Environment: real
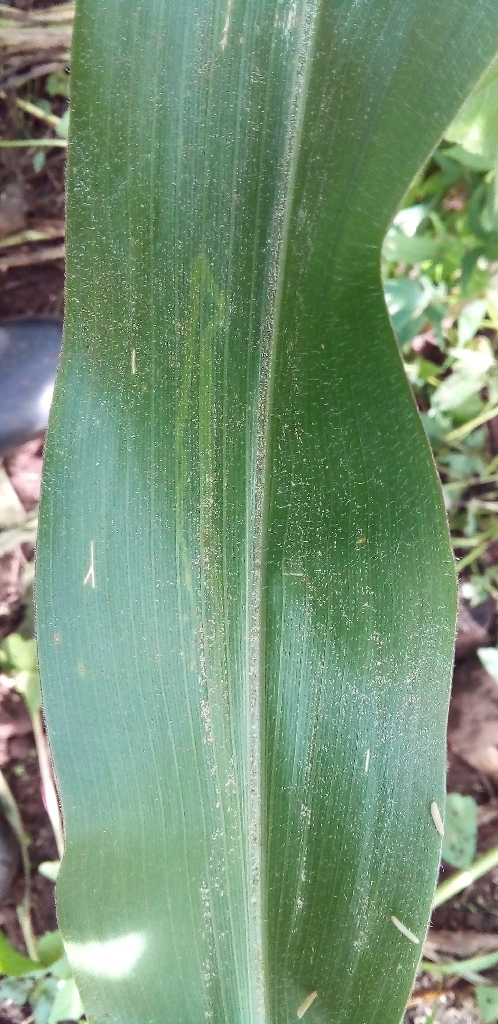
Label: healthy